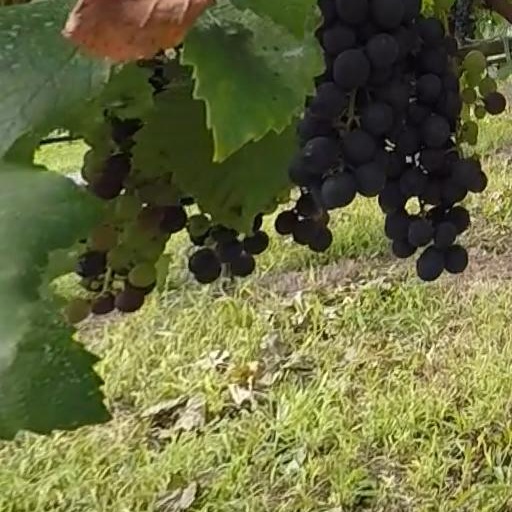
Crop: grape